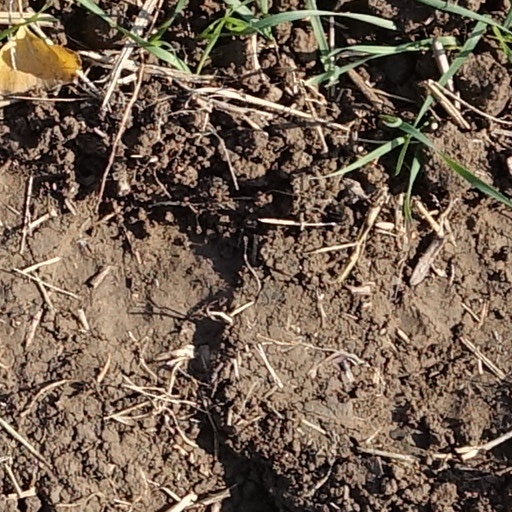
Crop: wheat